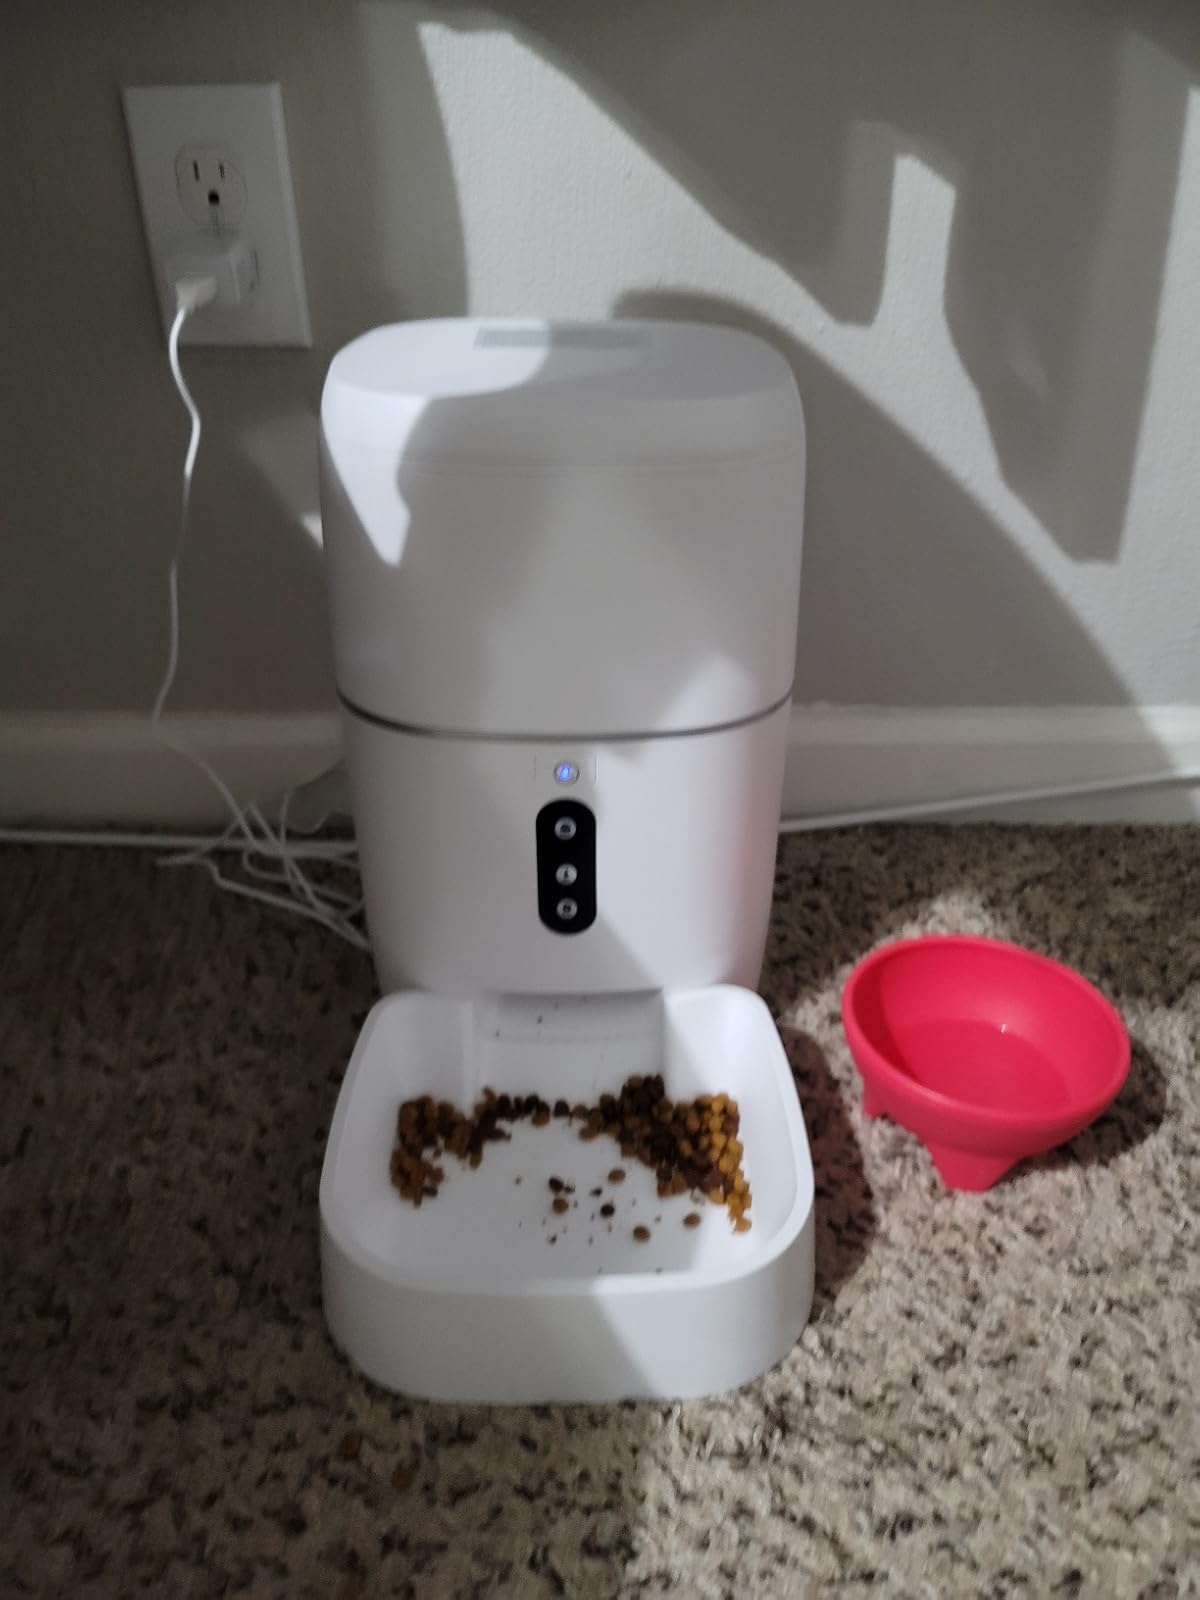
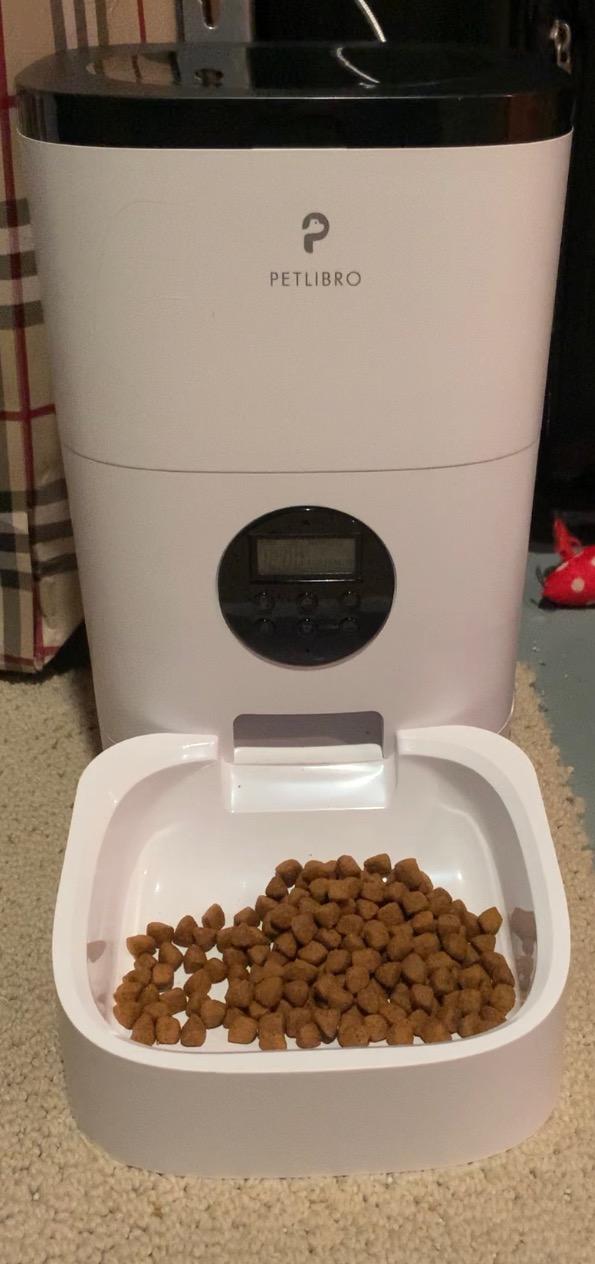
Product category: items_feeder
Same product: no